Tourgasm

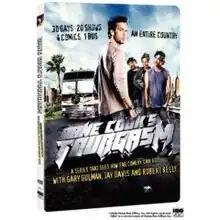

Tourgasm is an American documentary television series that aired on HBO in 2006. The series follows the 2005 30-day 20-show stand-up comedy tour featuring Dane Cook and three of his best friends in the industry: Robert Kelly, Gary Gulman, and Jay Davis.